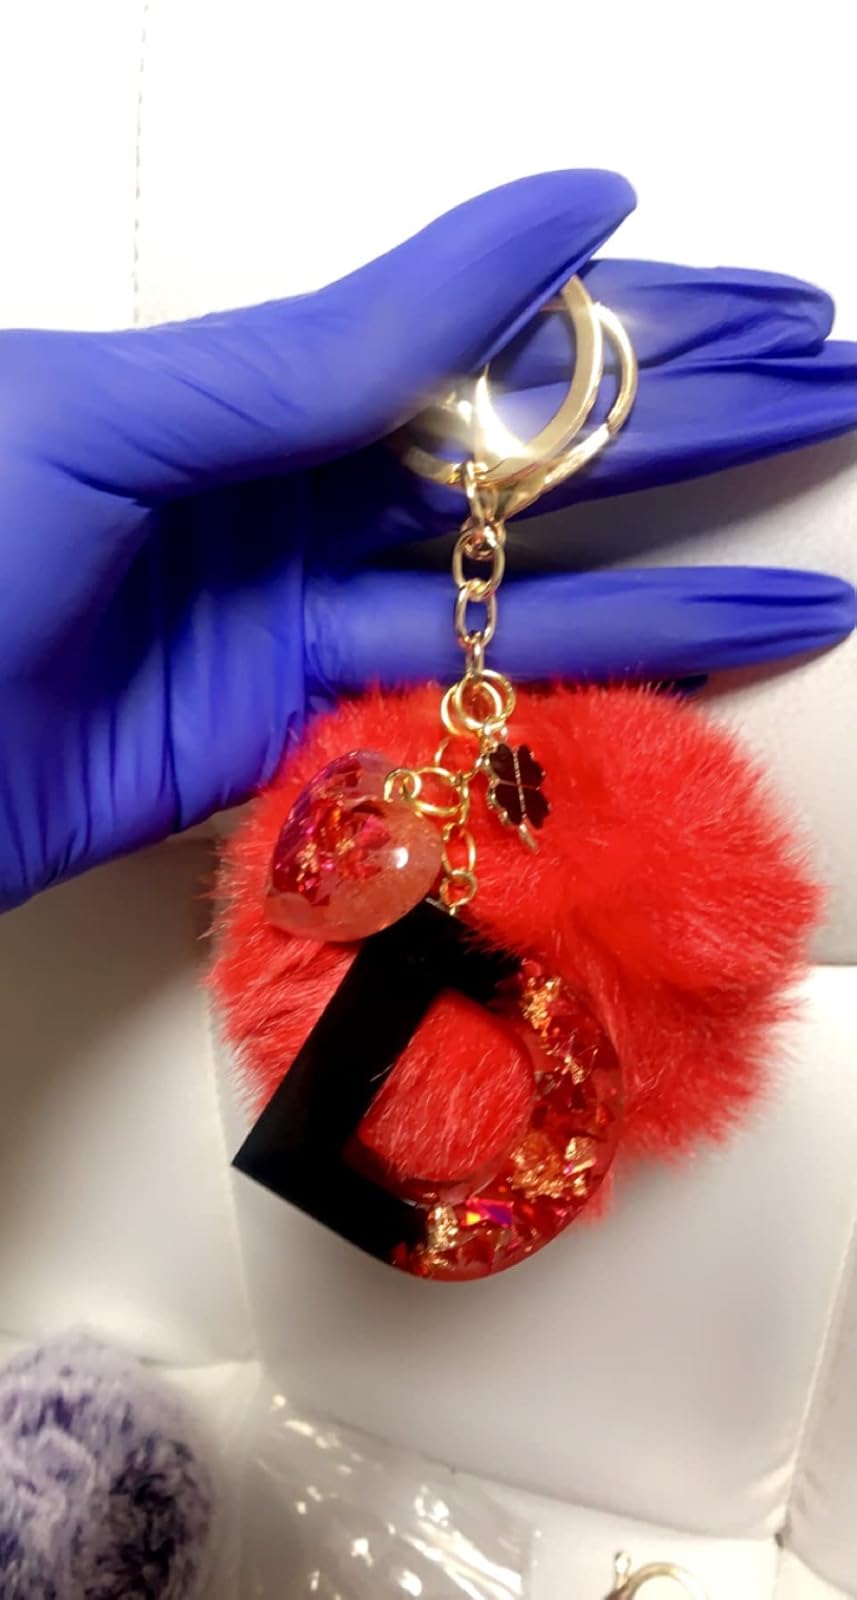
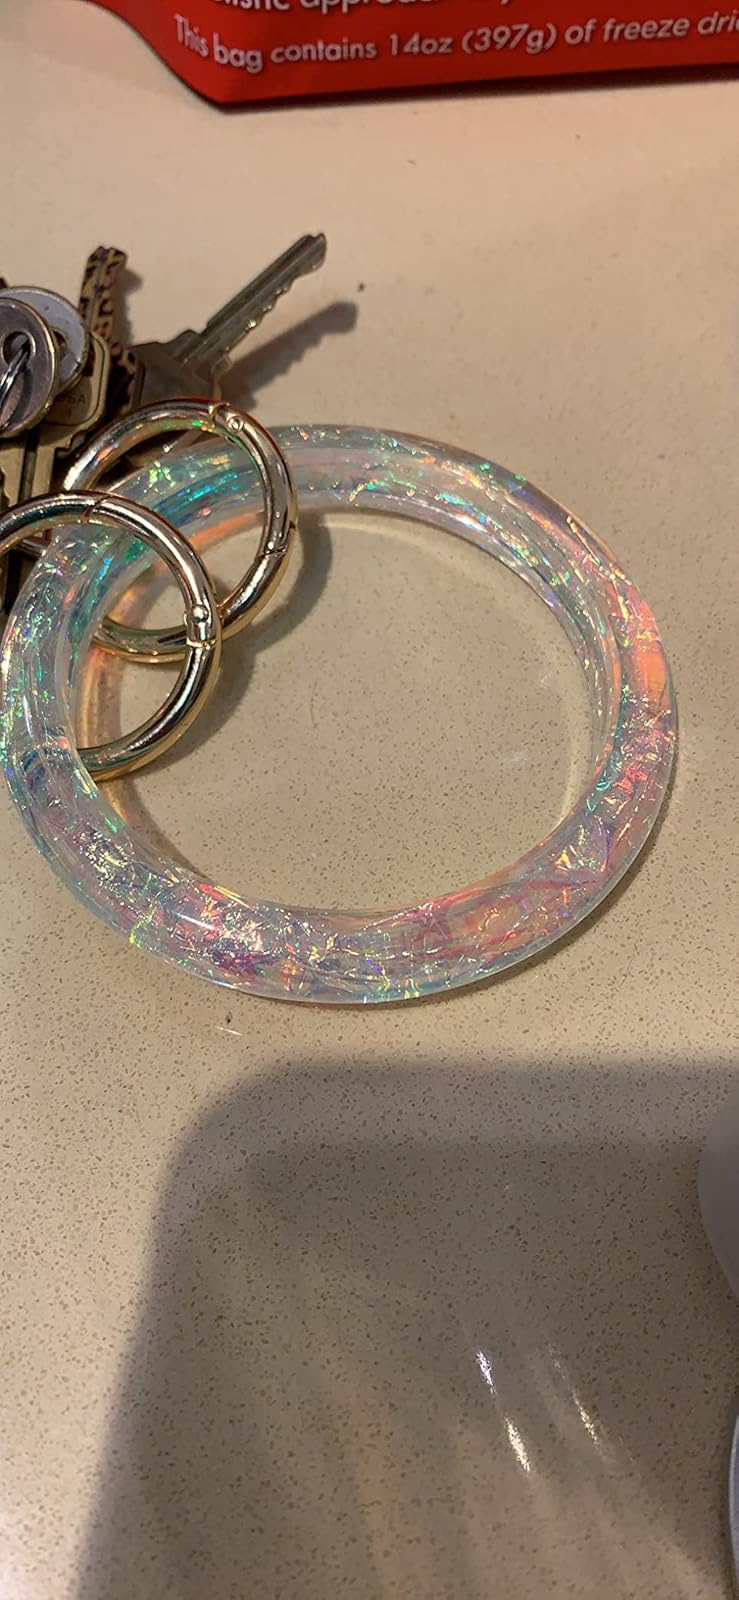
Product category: accessories_keychain
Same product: no